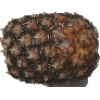
Label: Pineapple 1